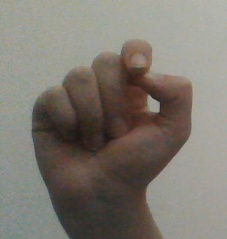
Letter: fa